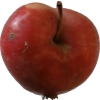
Label: Apple 10